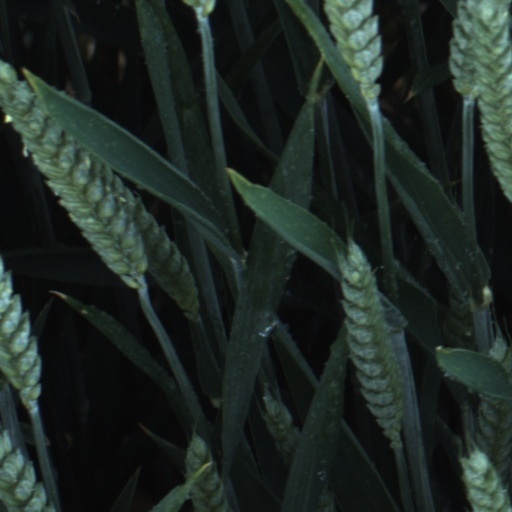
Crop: wheat